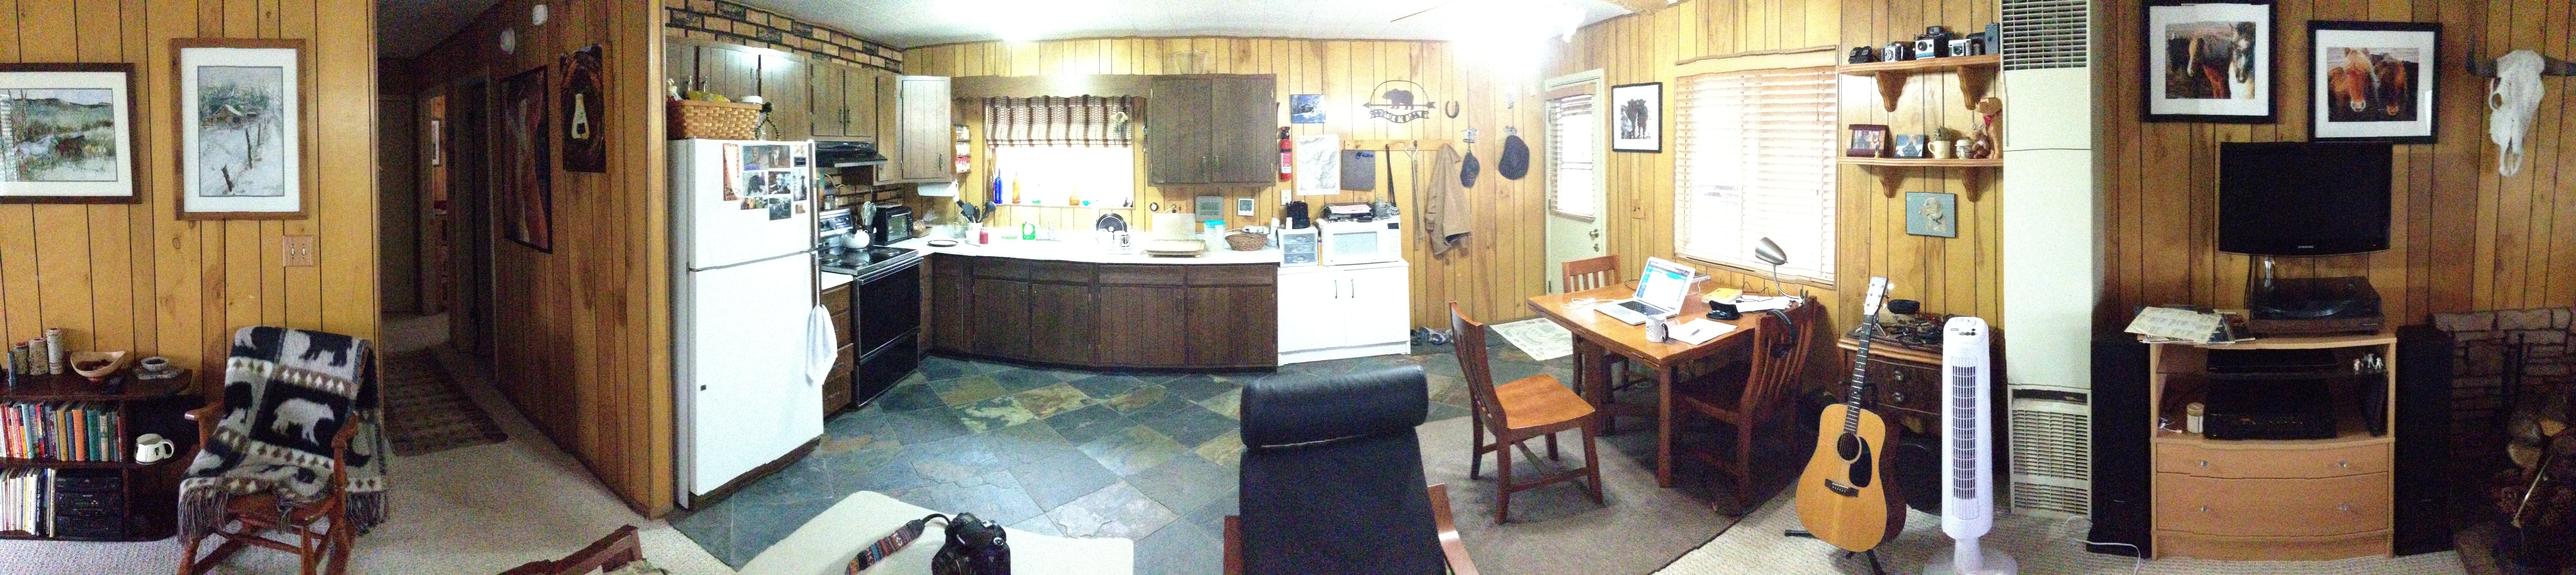
cottage, property, room, interior design, boutique, uploadedbyflickrmobile, ds106, dailycreate, tdc576, man made object